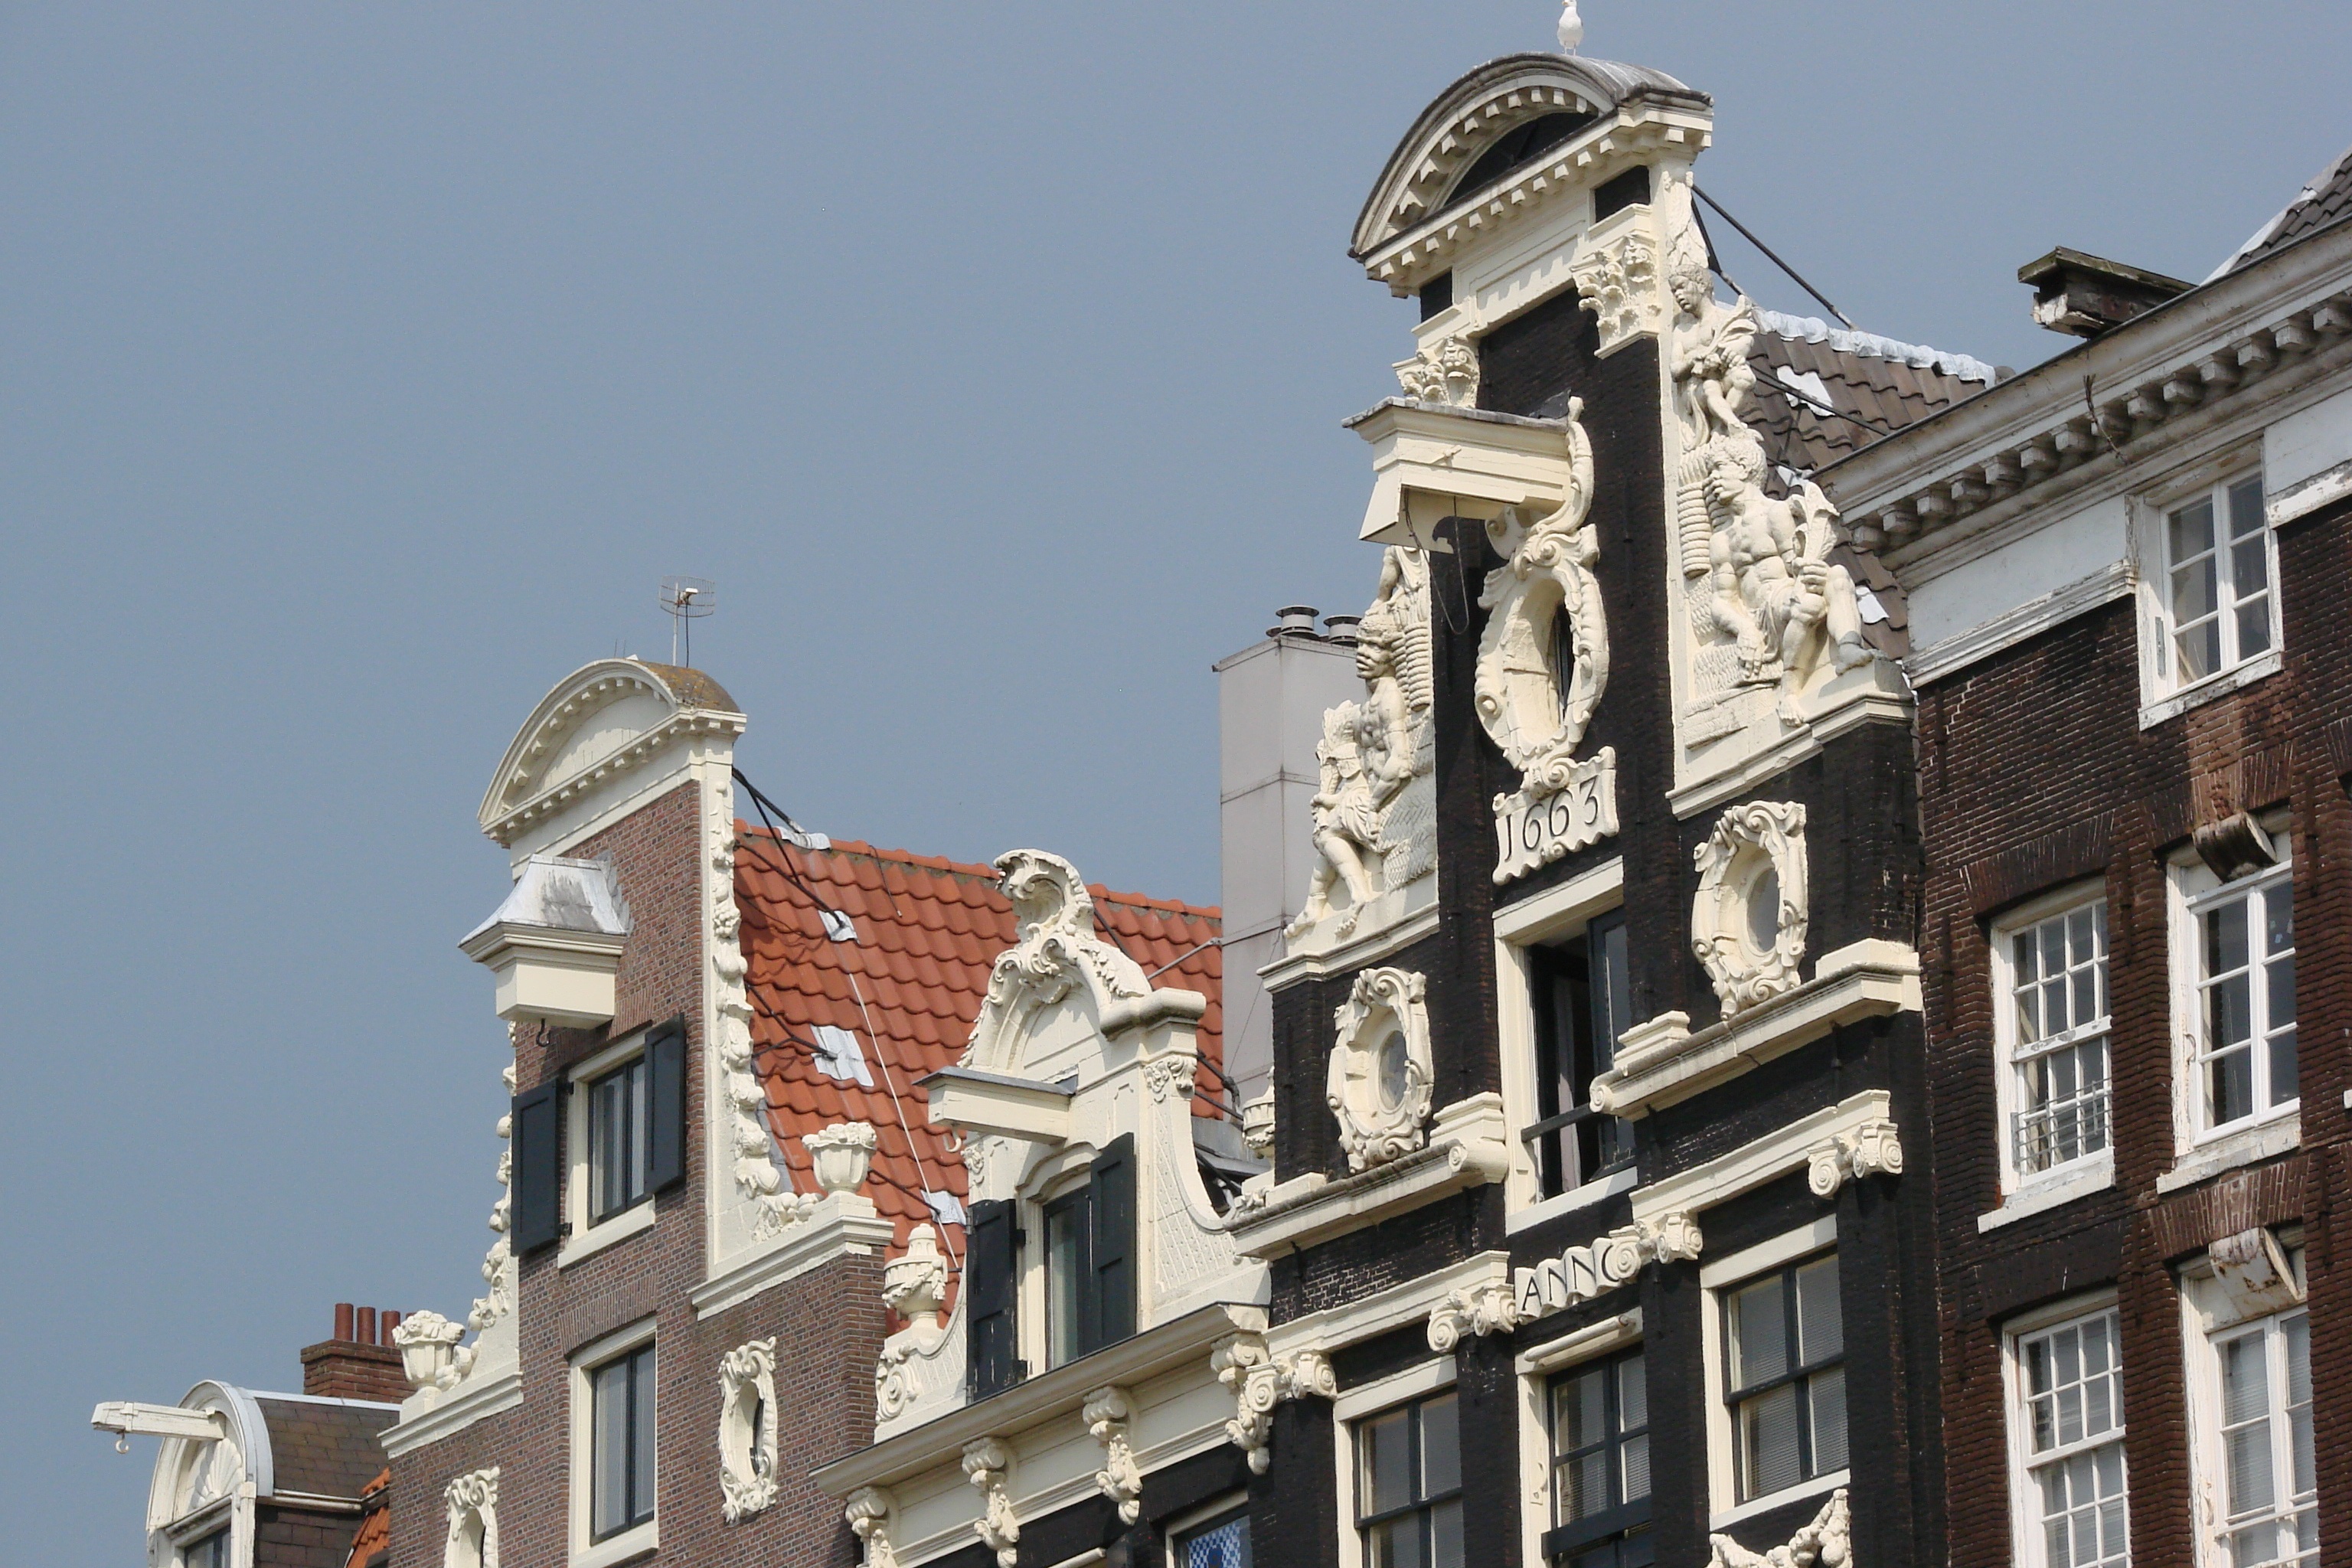
architecture, town, building, palace, city, canal, cityscape, downtown, tower, landmark, facade, amsterdam, houses, metropolis, neighbourhood, facades, human settlement